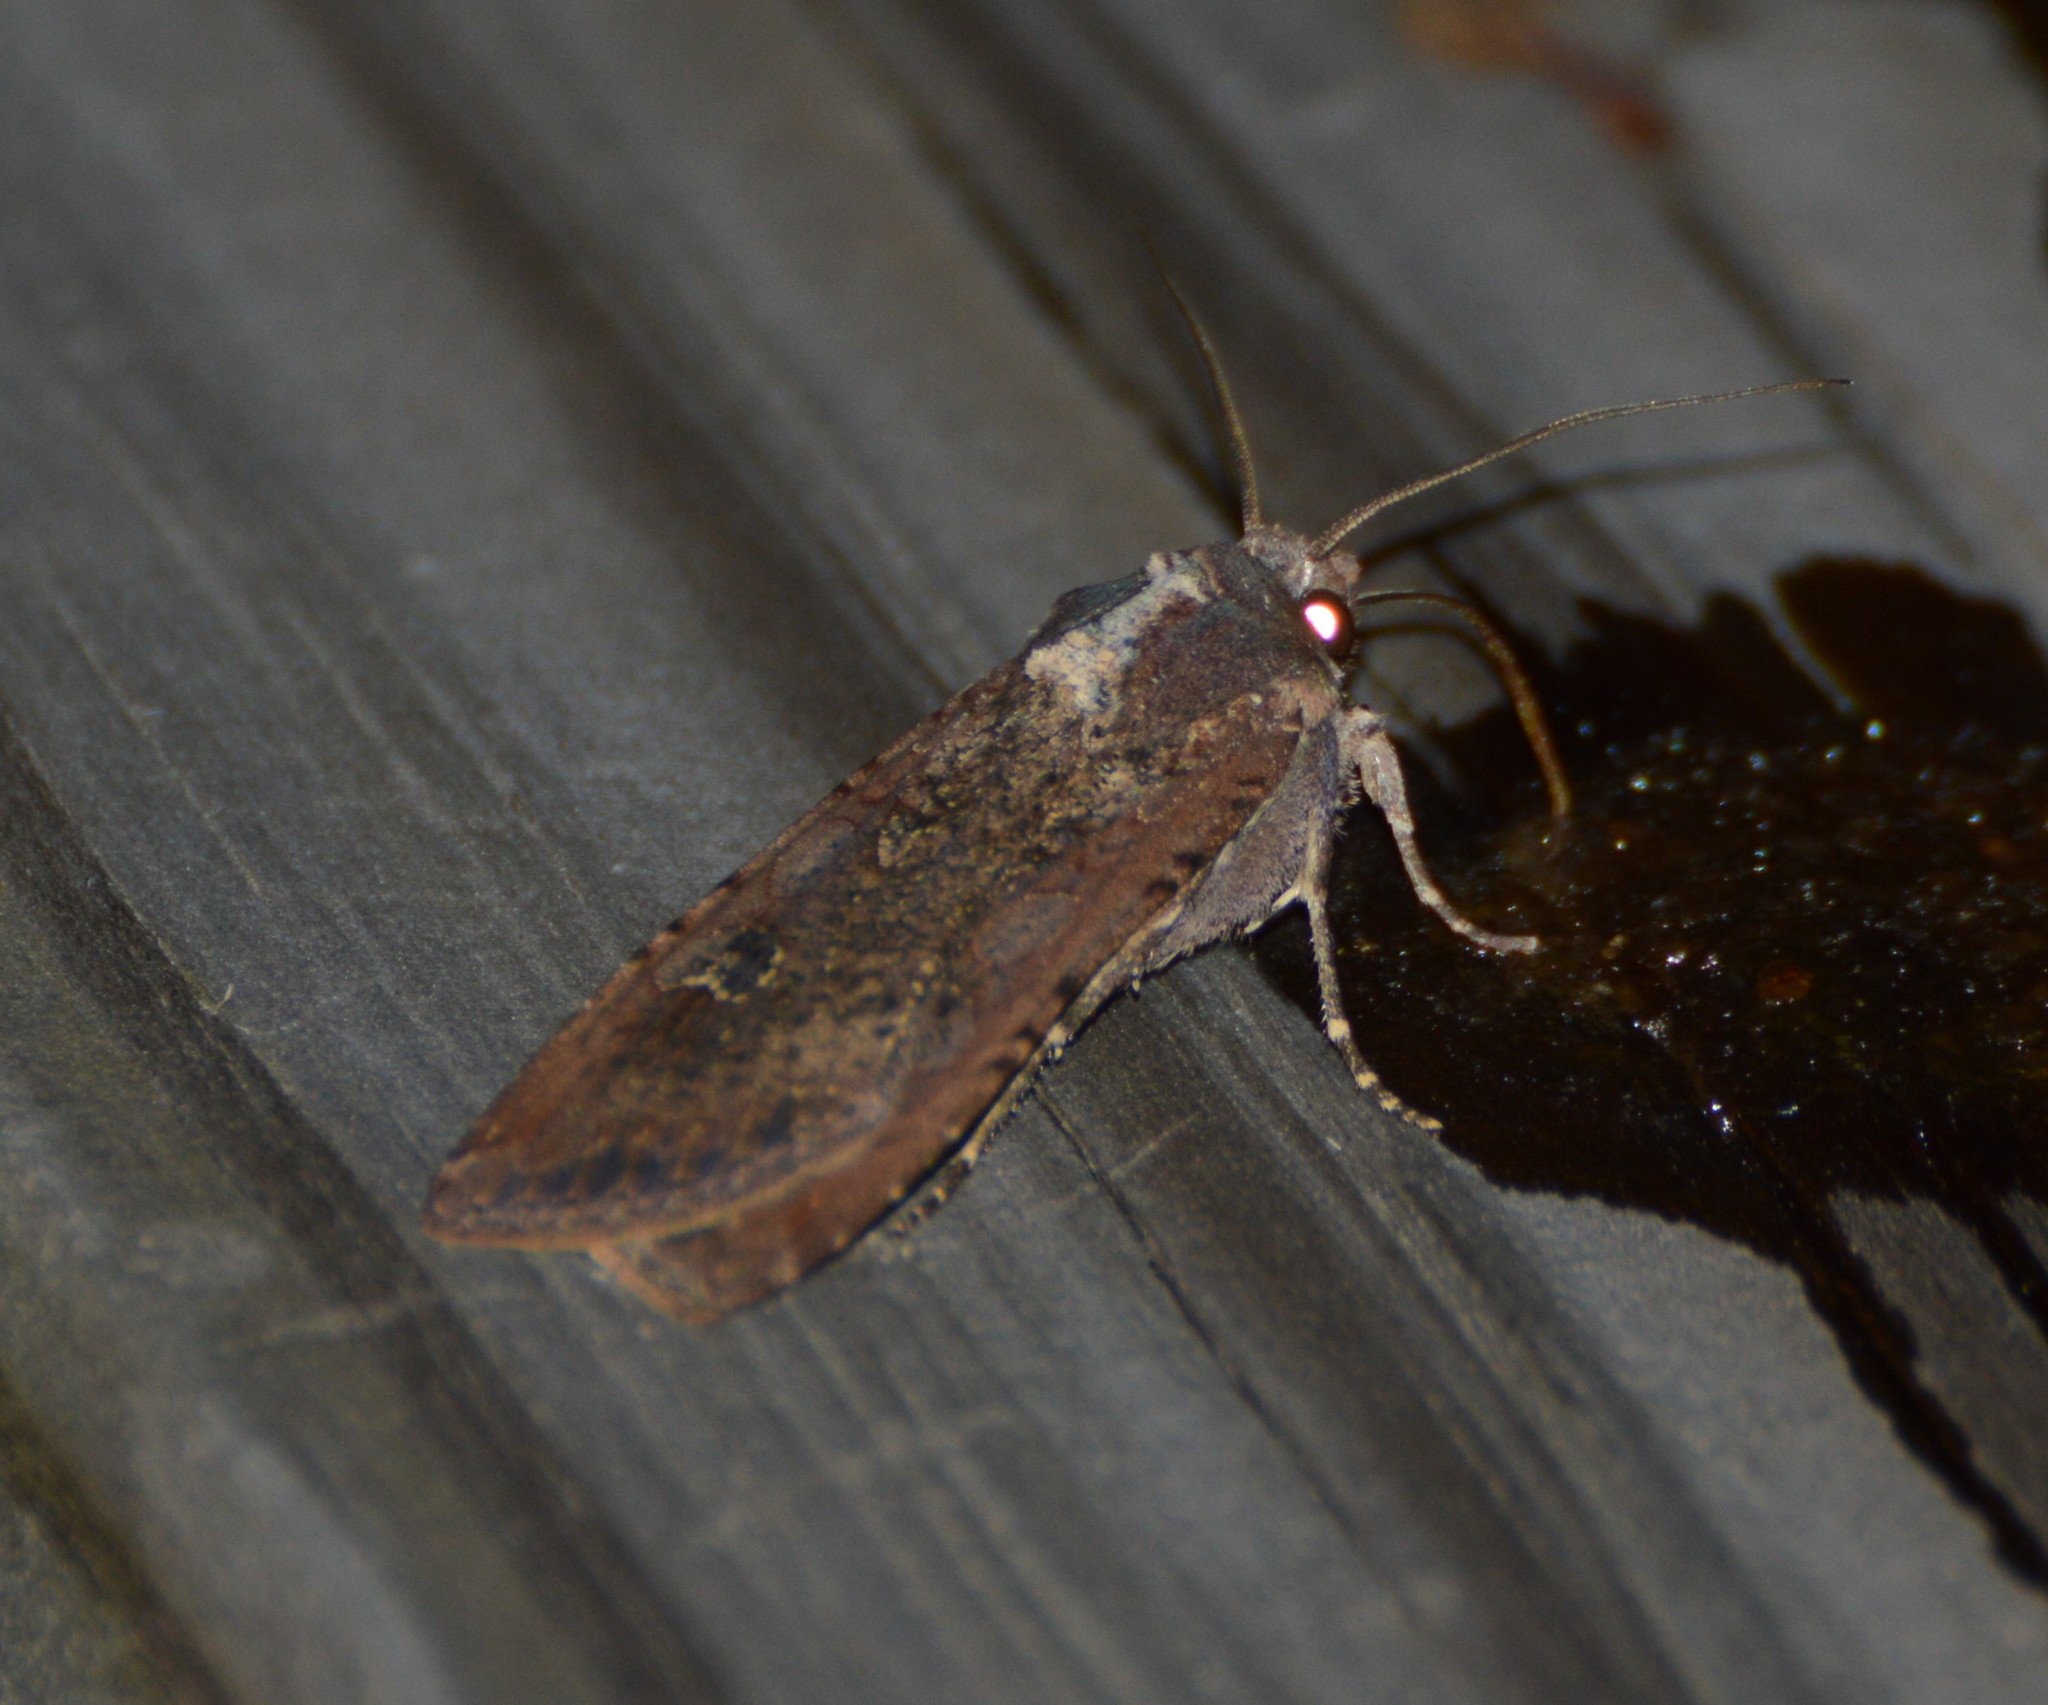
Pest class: cutworms